Science Society of China

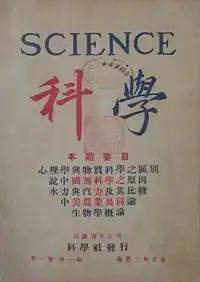
Science Magazine Vol. 1 No. 1, published in 1915

The Science Society of China (1915-1960) was a major science organization in the modern history of China. It was initiated by Chinese students at Cornell University in 1914, including P.C. King, H. C. Zen, Zhou Ren, Hsingfo Yang and later renamed Science Society of China. In 1915 it began publication in China of a major journal, "Kexue" ("Science"), which was patterned on the journal of the American Association for the Advancement of Science. In 1918 Science Society of China founded headquarters in Nanjing. In 1922 the Society established a major biological research laboratory in Nanjing. The Society devoted itself to the popularization of science, the improvement of science education, the standardization in Chinese translation of scientific vocabularies, and participation in international scientific meetings. It was the leading scientific organization in China prior to the establishment of government-sponsored Academia Sinica (1928) and Chinese Academy of Sciences (1949).